District heating

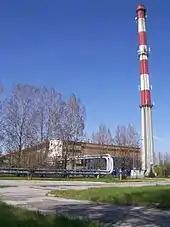
Coal heating plant in Wieluń, Poland

In 2009, 40% of Polish households used district heating, most of them in urban areas. Heat is provided primarily by combined heat and power plants, most of which burn hard coal. The largest district heating system is in Warsaw, owned and operated by Veolia Warszawa, distributing approx. 34 PJ annually.